Jed Collins

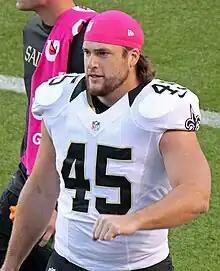
Collins with the New Orleans Saints (2013)

Jedidiah Gabriel Collins (born March 3, 1986) is an American former professional football player who was a fullback in the National Football League (NFL). He was signed by the Philadelphia Eagles as an undrafted free agent in 2008. After playing college football at Washington State. He was also a member of the Chicago Bears, Cleveland Browns, Kansas City Chiefs, Arizona Cardinals, Tennessee Titans, New Orleans Saints, Detroit Lions, and Dallas Cowboys.